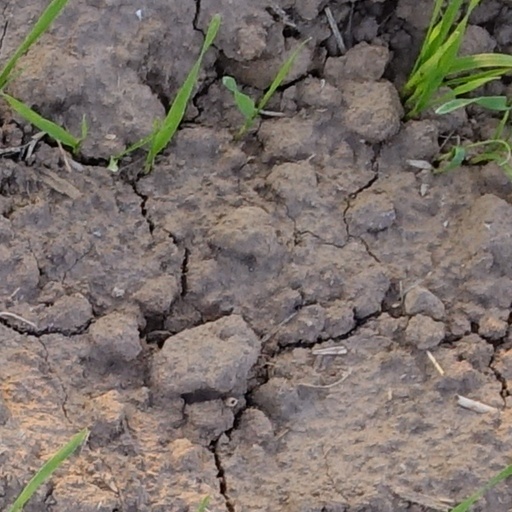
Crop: wheat